Contraflow lane

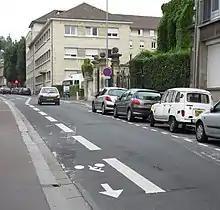
Bicycle contraflow lane in Caen, France

Contraflow bus lanes, areas in which a dedicated lane of an otherwise one way street is reversed for buses and other mass transit, exist in locations such as: